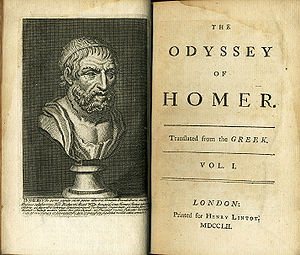
Il ritorno d'Ulisse in patria / Tilblivelseshistorie / Librettoen
Homers Odysséen. En langt senere udgave. Den er på latin kilde til librettoen til Il ritorno d'Ulisse in patria.
En åben, antik bog, der på venstre side viser en buste af en skægget mand og på højre side titelsiden med de følgende oplysninger: "The Odyssey of Homer, transalted from the Greek. Vol. I, London. Printed for Henry Lintot MDCCLII"
Il ritorno d'Ulisse in patria er en opera i en prolog og fem akter af Claudio Monteverdi med libretto af Giacomo Badoaro. Operaen blev først opført på Teatro Santi Giovanni e Paolo i Venedig i karnevalssæsonen 1639-1640. Historien, der er taget fra anden halvdel af Odysséen af Homer, beretter, hvordan fasthed og dydighed belønnes til sidst, efter at forræderi og bedrag er blevet overvundet. Efter sin lange rejse hjem fra den trojanske krig opdager Ulisse, at tre skurkagtige bejlere har overtaget hans kongerige og gør kur til hans trofaste dronning, Penelope. Med hjælp fra guderne, sønnen Telemaco og den faste ven Eumete får Odysseus dog has på bejlerne og genvinder sit kongerige.